Dorelia McNeill

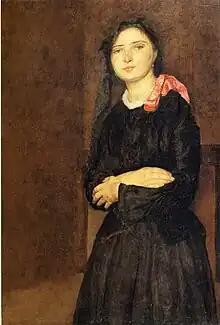
"Dorelia in a Black Dress" (c.1903–04) by Gwen John

Dorelia McNeill (born Dorothy McNeill; 19 December 1881 – 23 July 1969) was best known as a model for the Welsh artists Gwen John and Augustus John, was the common-law wife of the latter, and has been credited for inspiring "his first unequivocally personal work". In her time she was regarded by some as an exemplar of bohemian fashion.